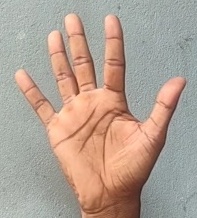
ASL sign: 5